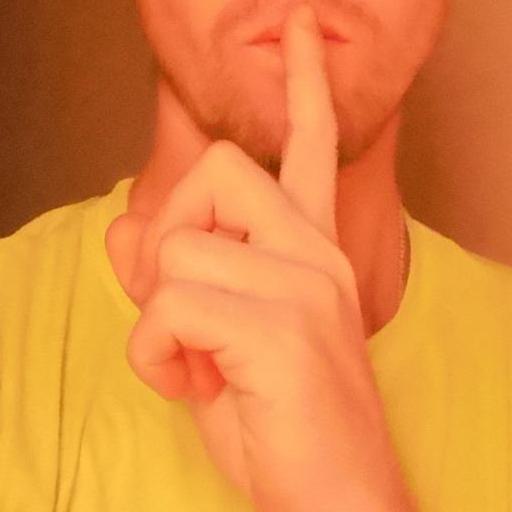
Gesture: mute